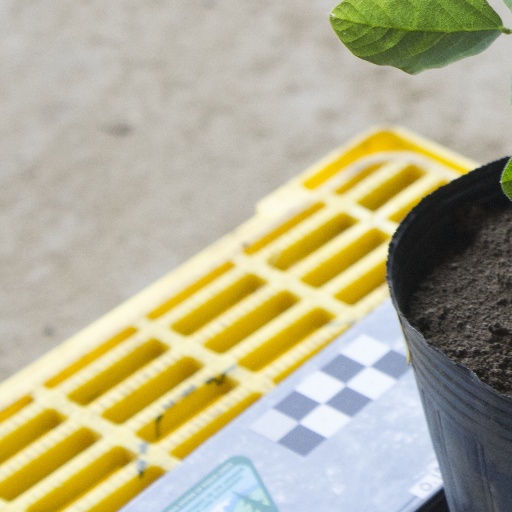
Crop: soybean